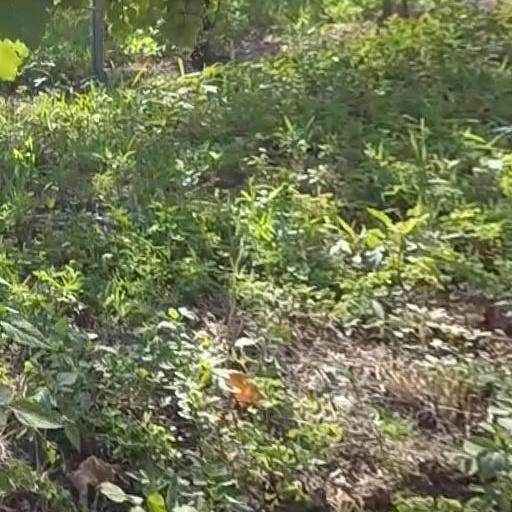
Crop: grape